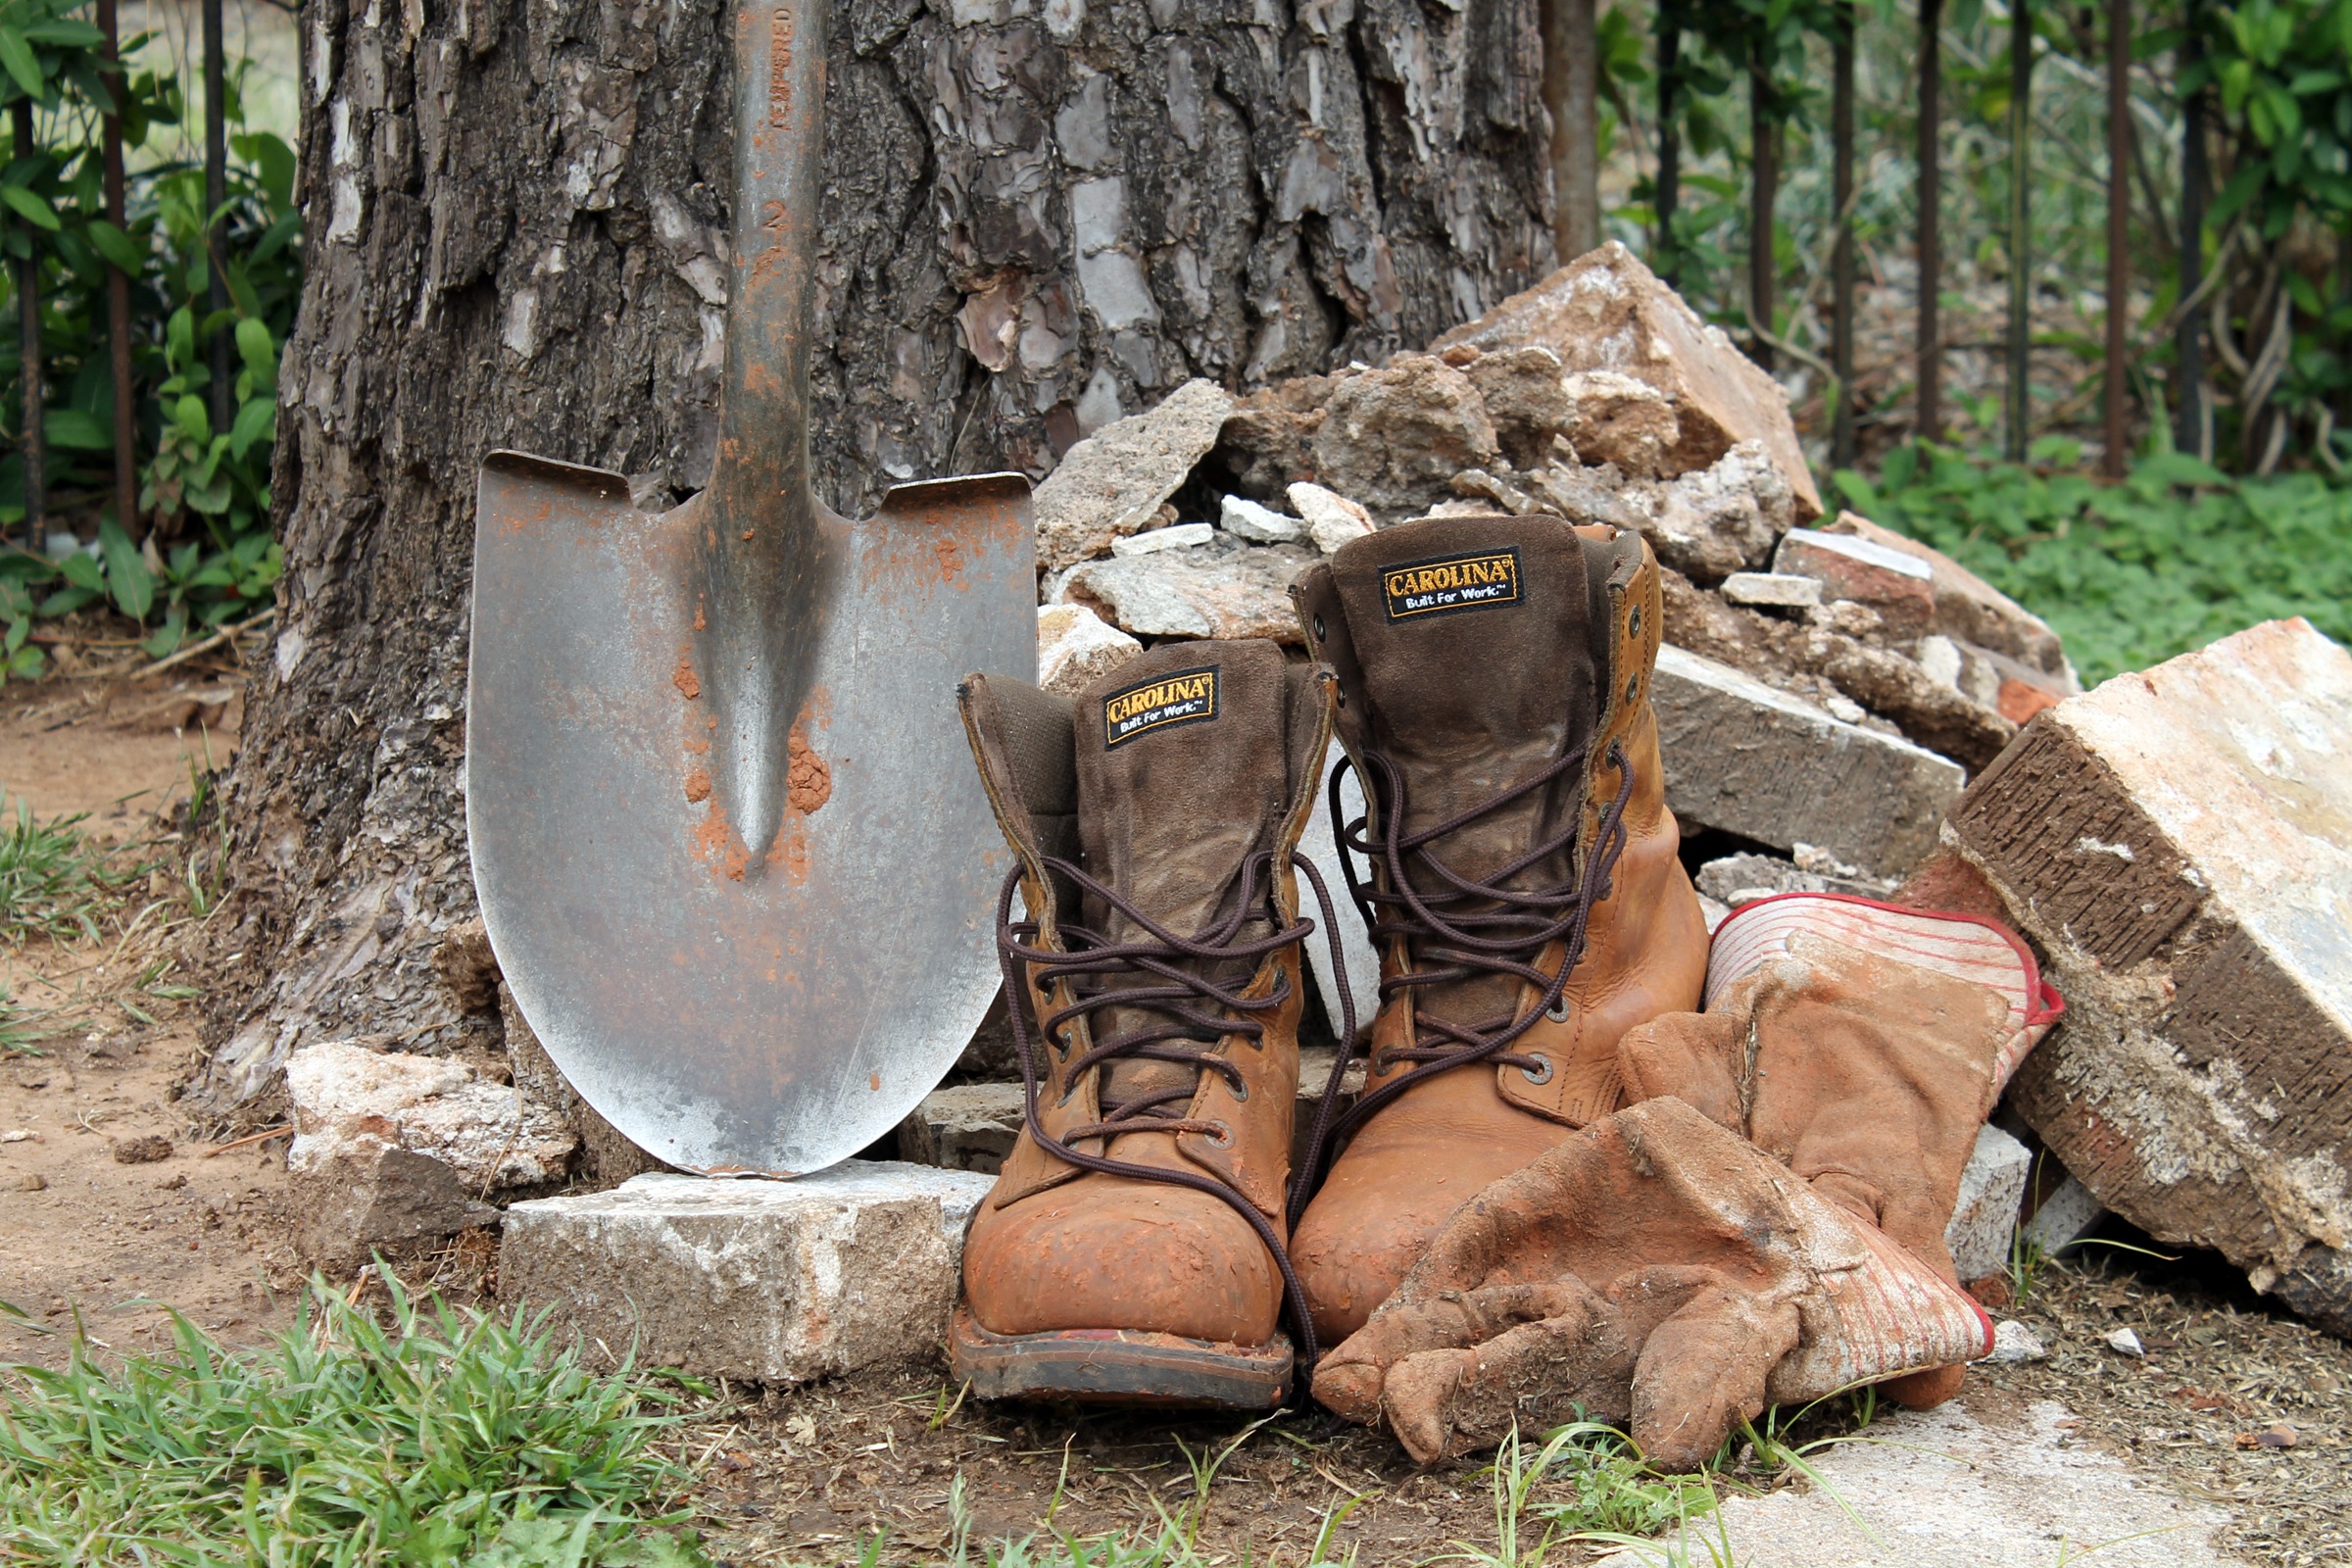
work, tree, rock, wood, statue, red, dirty, sculpture, art, rubble, boots, cement, bricks, clay, shovel, gloves, red clay